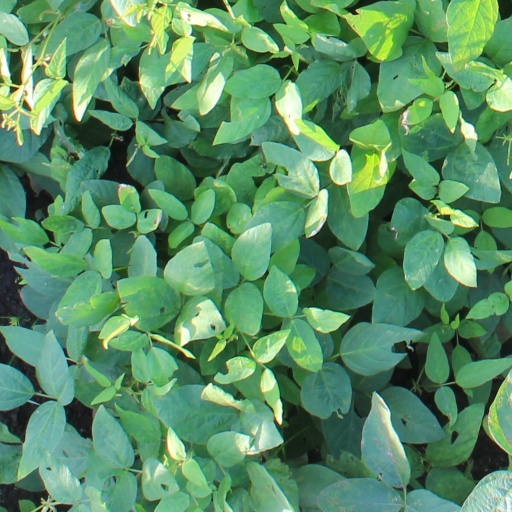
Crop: soybean